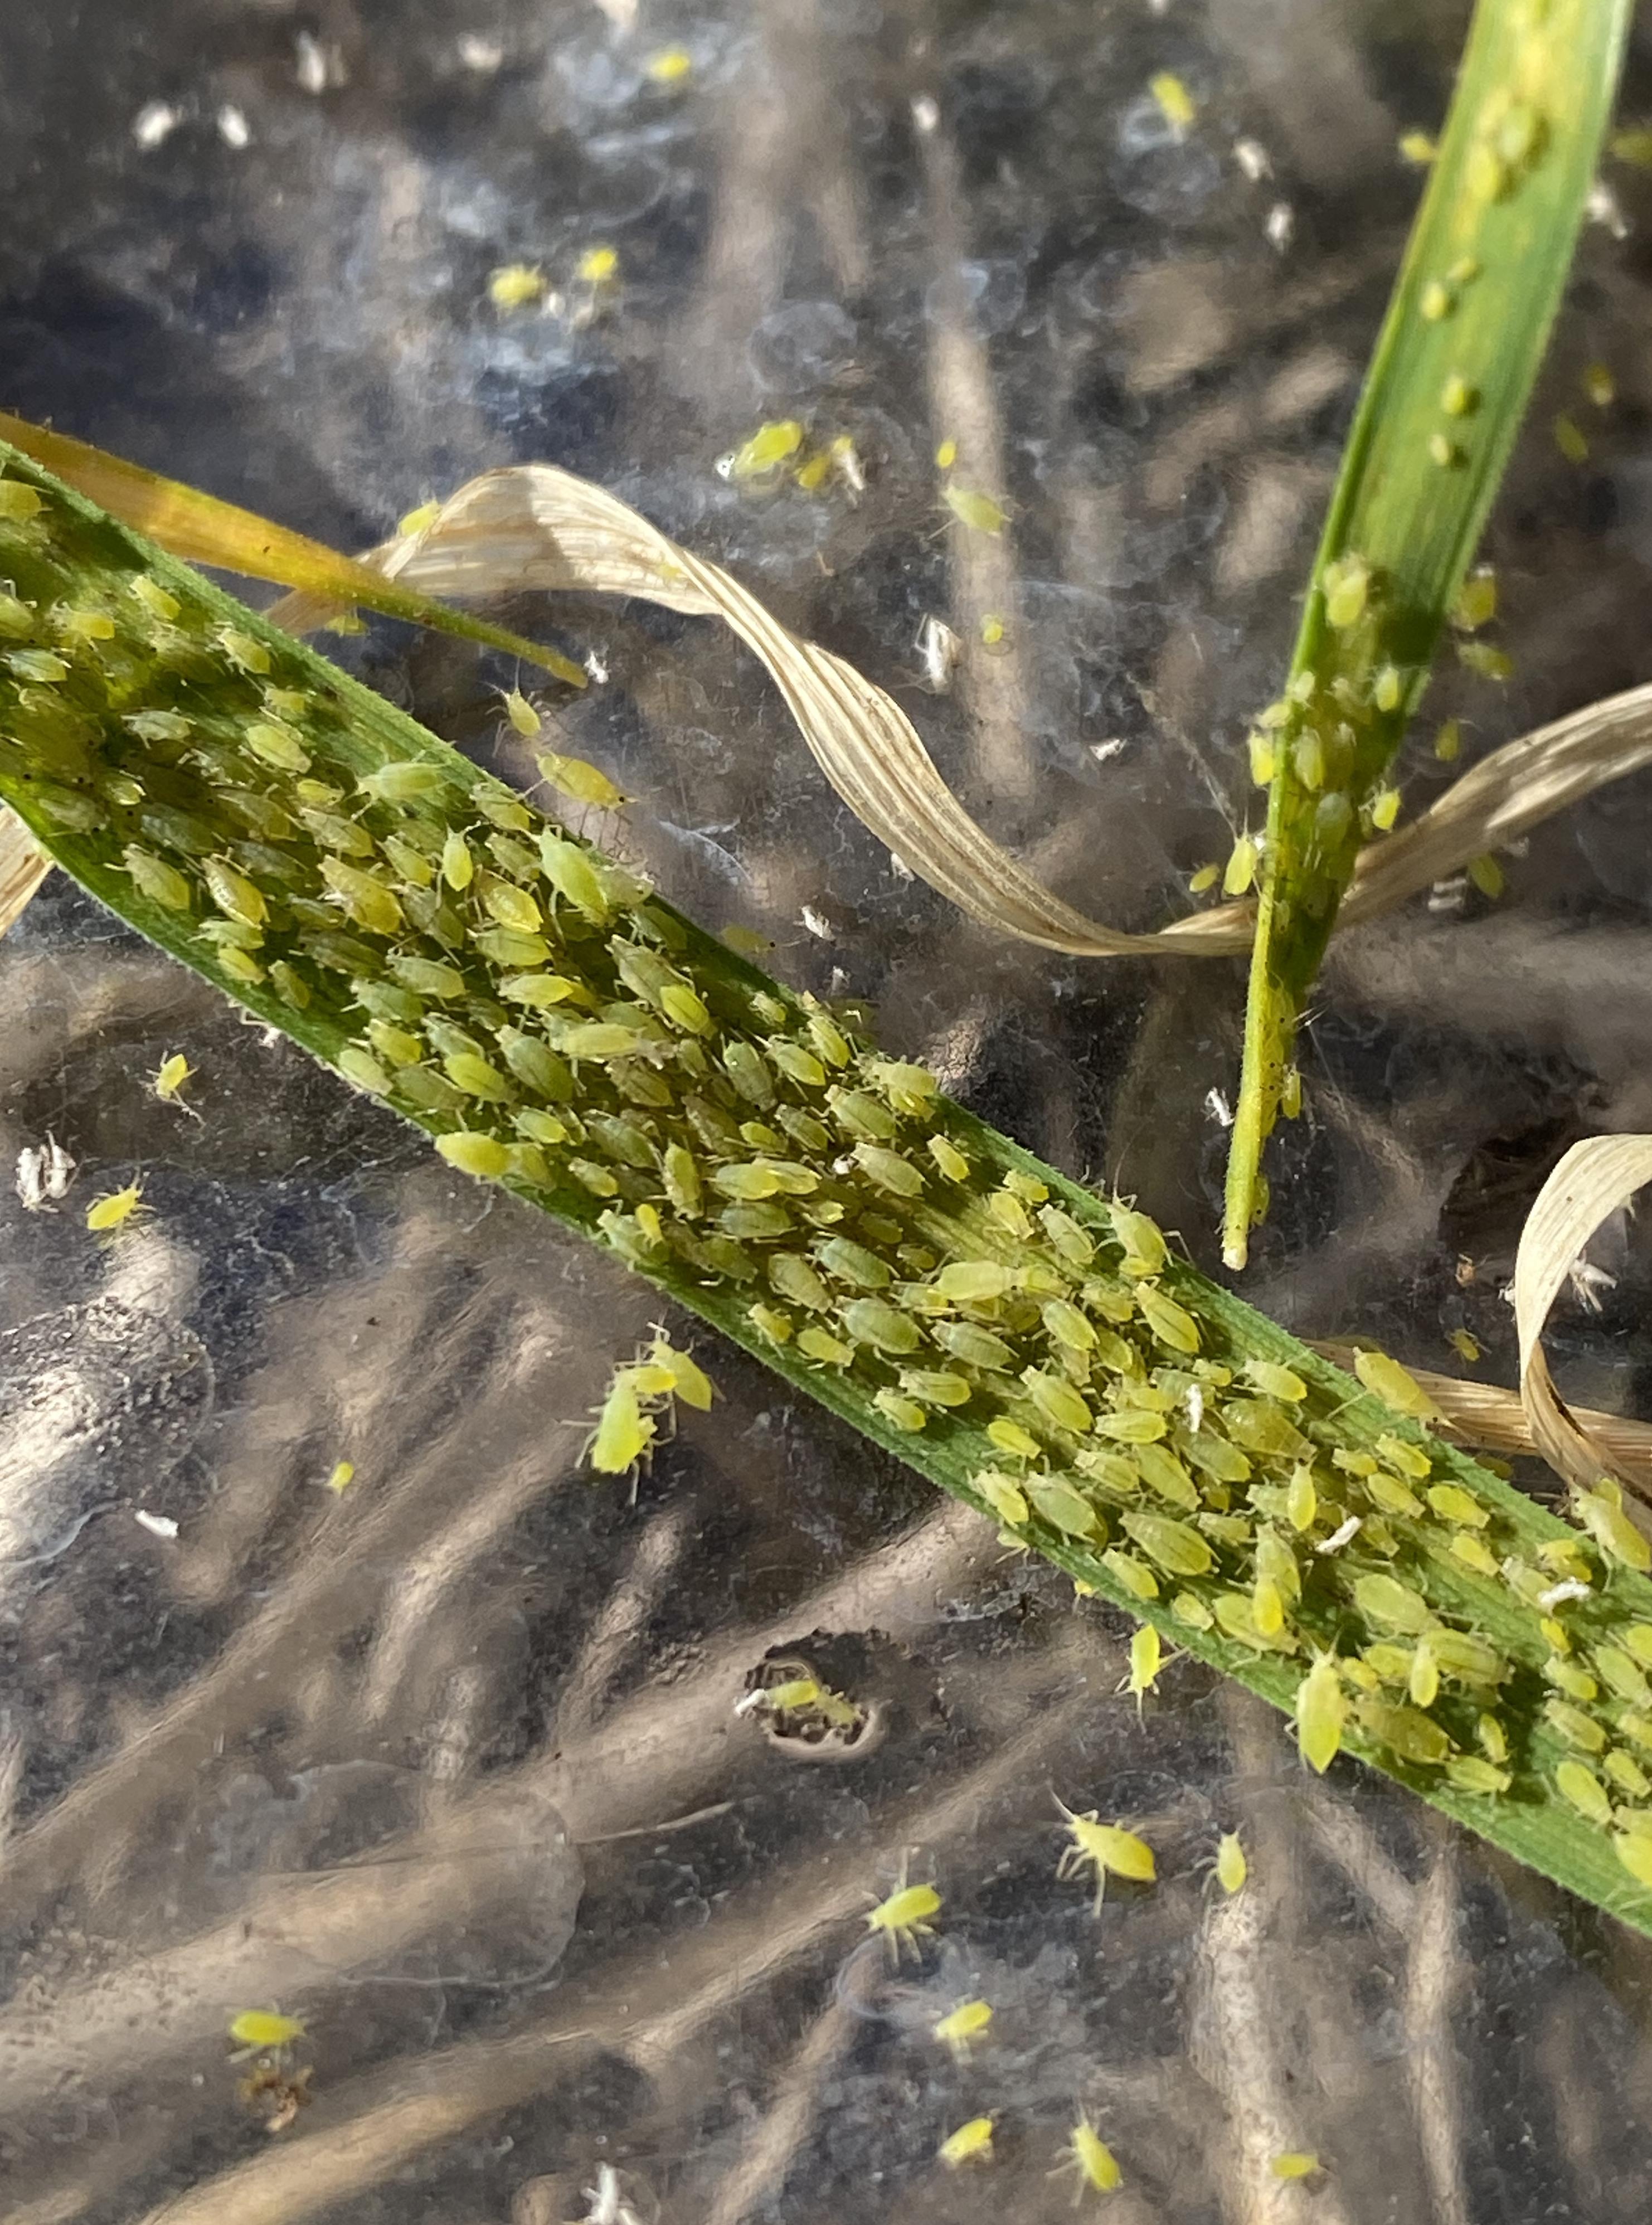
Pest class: cereal_grass_aphid